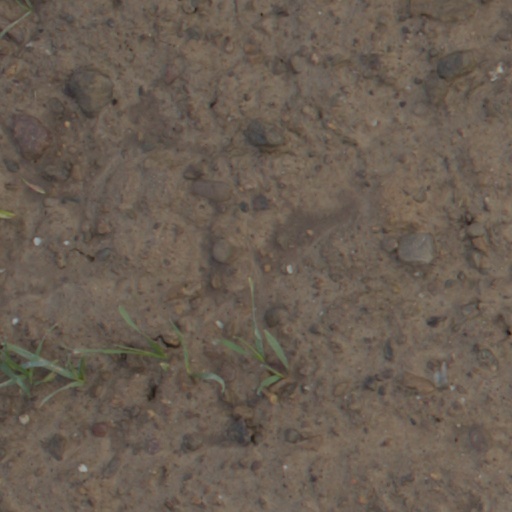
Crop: wheat